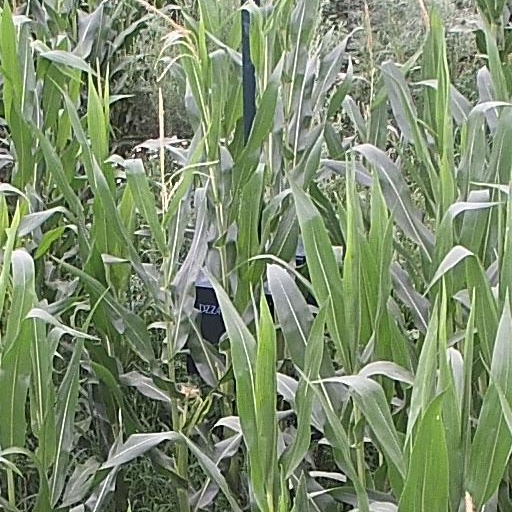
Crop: maize; corn